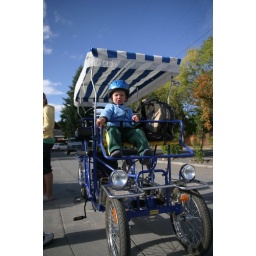
Riding 4 person bike in Bend